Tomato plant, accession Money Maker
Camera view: horizontal (90 deg, fisheye); turntable rotation: 0 degrees
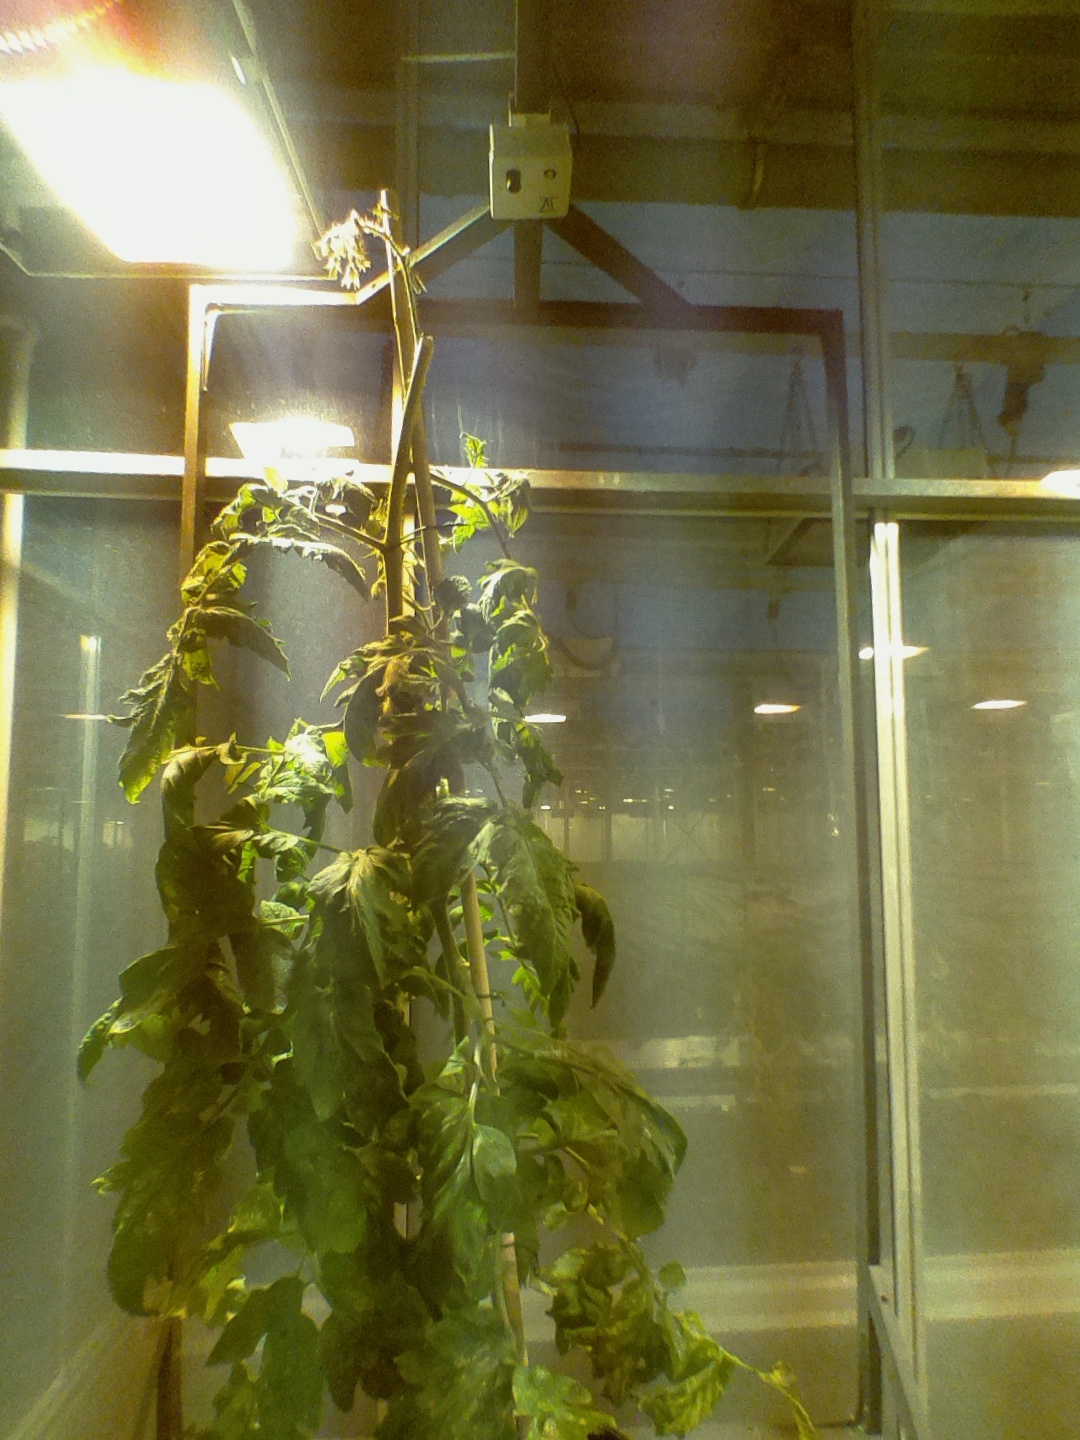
BBCH growth stage 75: 50%-60% of final fruit size